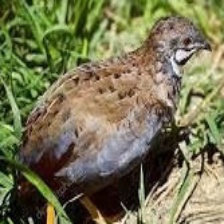
Species: MASKED BOBWHITE
Scientific name: COLINUS VIRGINIANUS RIDGWAYI
ImageNet parent category: quail